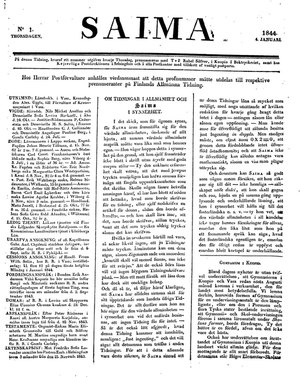
Johan Vilhelm Snellman / Liv og gerning / År i Kupio
Saima udgivet af Snellman fra 1844 til 1846 var det første betydningsfulde kulturpolitiske tidsskrift i Finland.
Johan Vilhelm Snellman var en finsk filosof, social forfatter og statsmand og en pioner ved fremvæksten af en finsk national selvbevidsthed.